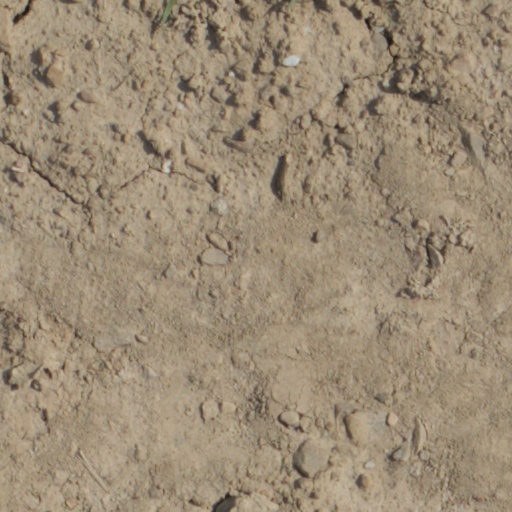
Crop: wheat